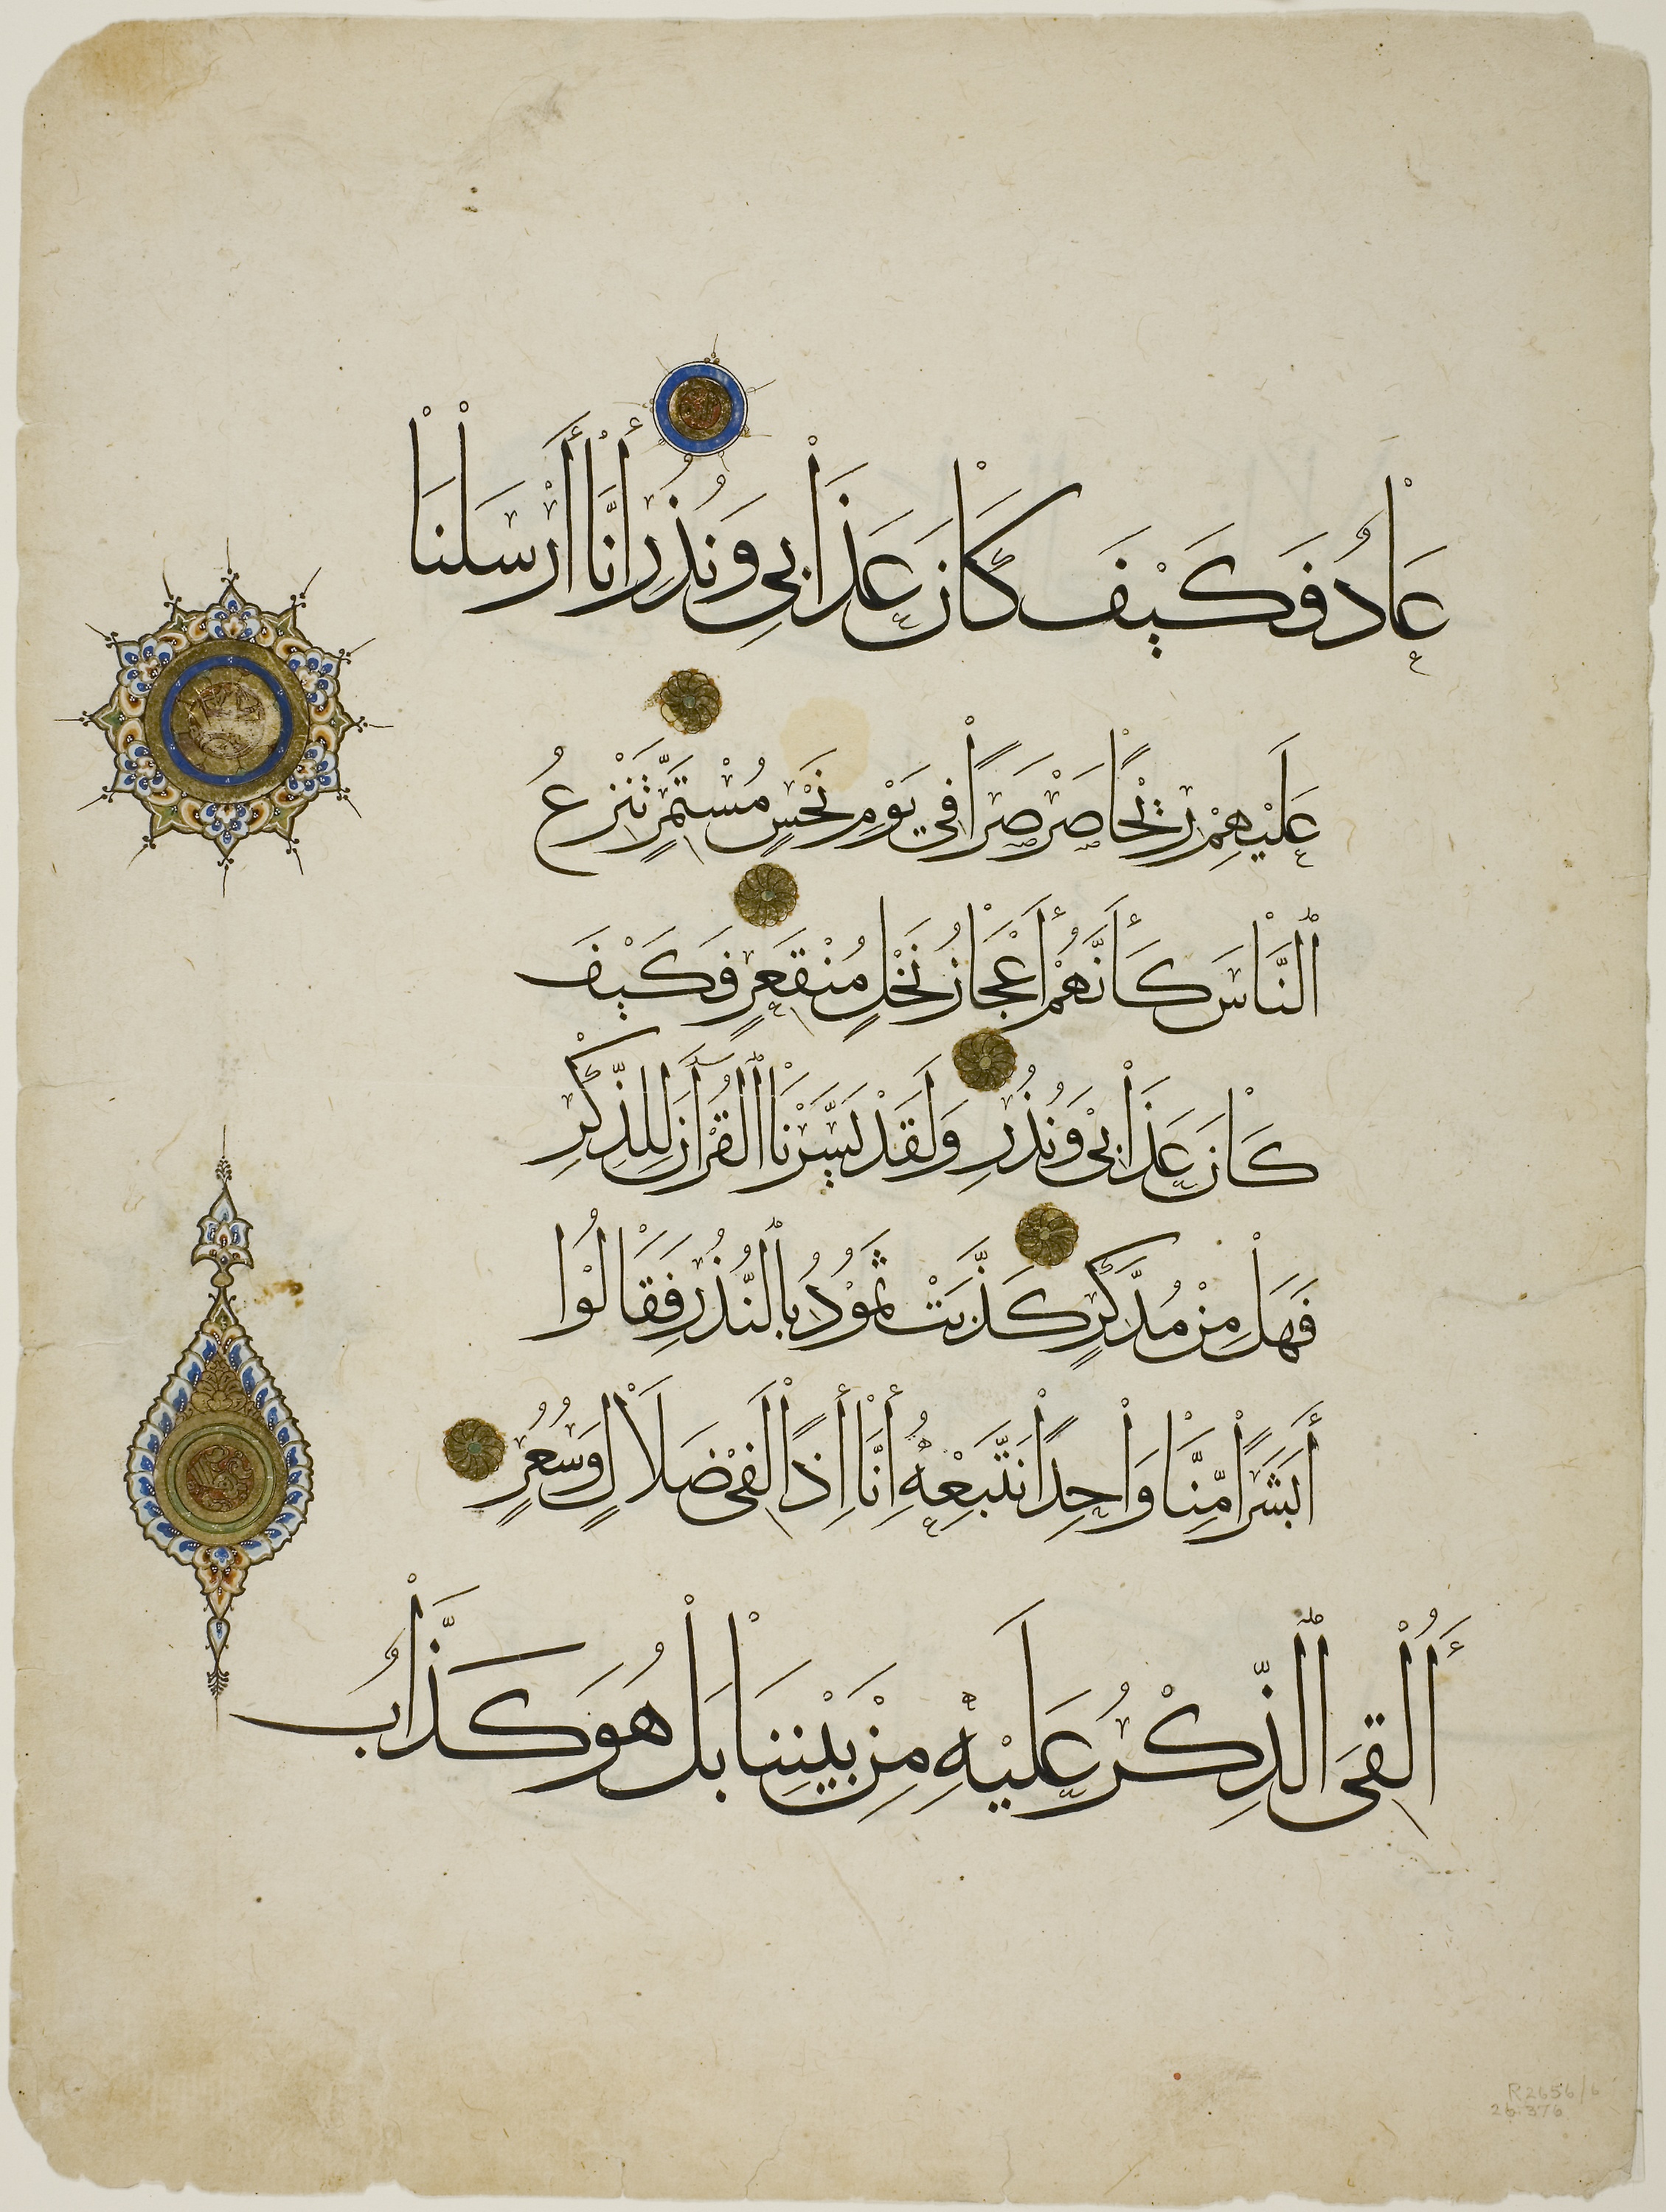
text, font, handwriting, paper product, paper, calligraphy